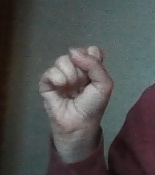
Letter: saad